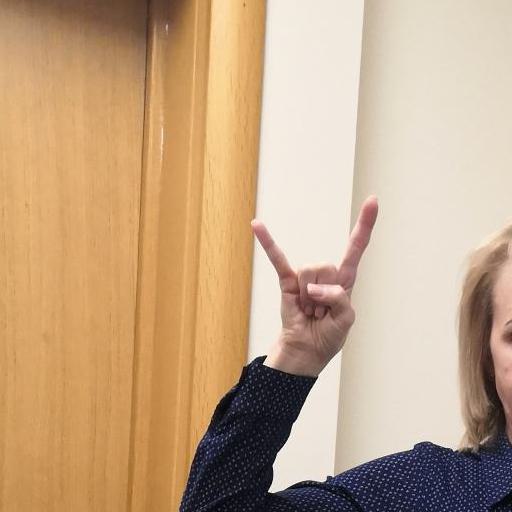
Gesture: rock